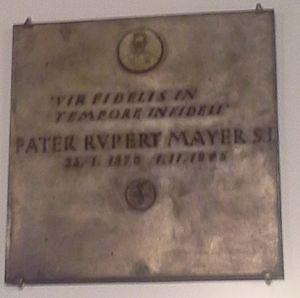
Plaque commémorative du Bx Rupert Mayer dans le hall d'honneur de l'Université de Fribourg (Suisse)
Le bienheureux Rupert Mayer, né le 23 janvier 1876 à Stuttgart et mort le 1ᵉʳ novembre 1945 à Munich, est un prêtre jésuite allemand. Opposé à l’idéologie nationale-socialiste dès les premières années, il fut une figure de proue de la résistance catholique au nazisme. Béatifié par Jean-Paul II en 1987 il est liturgiquement commémoré le 3 novembre.